William Goebel

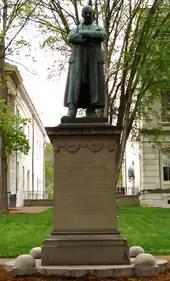
Statue of Goebel in front of the Old State Capitol in Frankfort

In 1887, James William Bryan vacated his seat in the Kentucky Senate to pursue the office of lieutenant governor. Goebel decided to seek election to the vacant seat representing Covington. He campaigned on the platform of railroad regulation and labor causes. Like Stevenson, he insisted on the right of the people to control chartered corporations. The Union Labor Party had risen to power in the area with a platform similar to Goebel's. However, while Goebel had to stick close to his allies in the Democratic Party, the Union Labor Party courted the votes of both Democrats and Republicans and made the election close, which was decided in Goebel's favor by just 56 votes. He was later sworn in on December 30. During his first term as senator, the State Railroad Commission increased to over $3,000,000 tax evaluation on the property of Louisville and Nashville Railroad. A proposal from pro-railroad legislators in the Kentucky House of Representatives to abolish Kentucky's Railroad Commission was passed and sent to the Senate. Cassius Marcellus Clay responded by proposing a committee to investigate lobbying by the railroad industry. Goebel served on the committee, which uncovered significant violations by the railroad lobby. He also helped defeat the bill to abolish the Railroad Commission in the Senate. These actions increased his popularity and he was elected senator unopposed in 1889 for a full term. Goebel was well able to broker deals with fellow lawmakers and was equally able and willing to break the deals if a better deal came along. His tendency to use the state's political machinery to advance his agenda earned him the nickname "William the Conqueror".